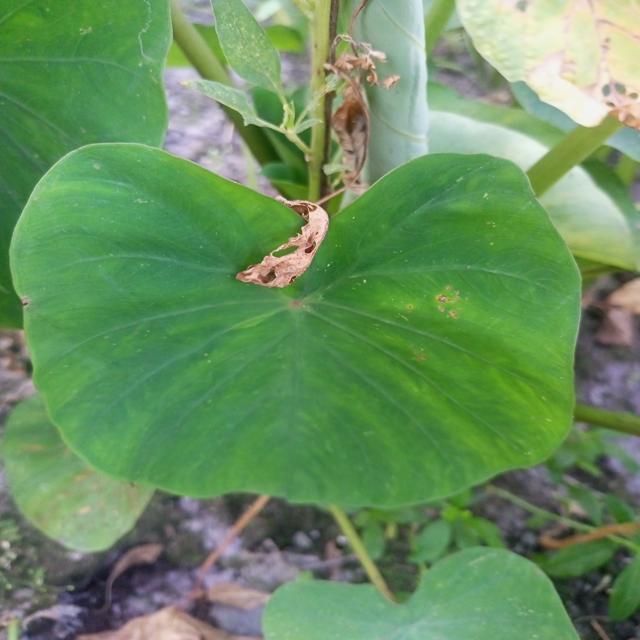
Label: Early_Blight